Sydney Distance Education High School

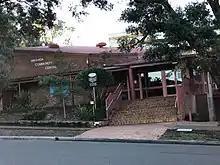
Miranda Community Centre

Endeavour Room of the Miranda Community Centre, 93 Karimbla Rd, Miranda